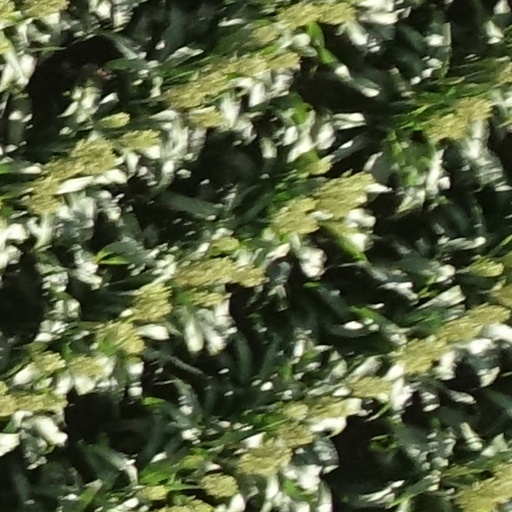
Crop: sorghum